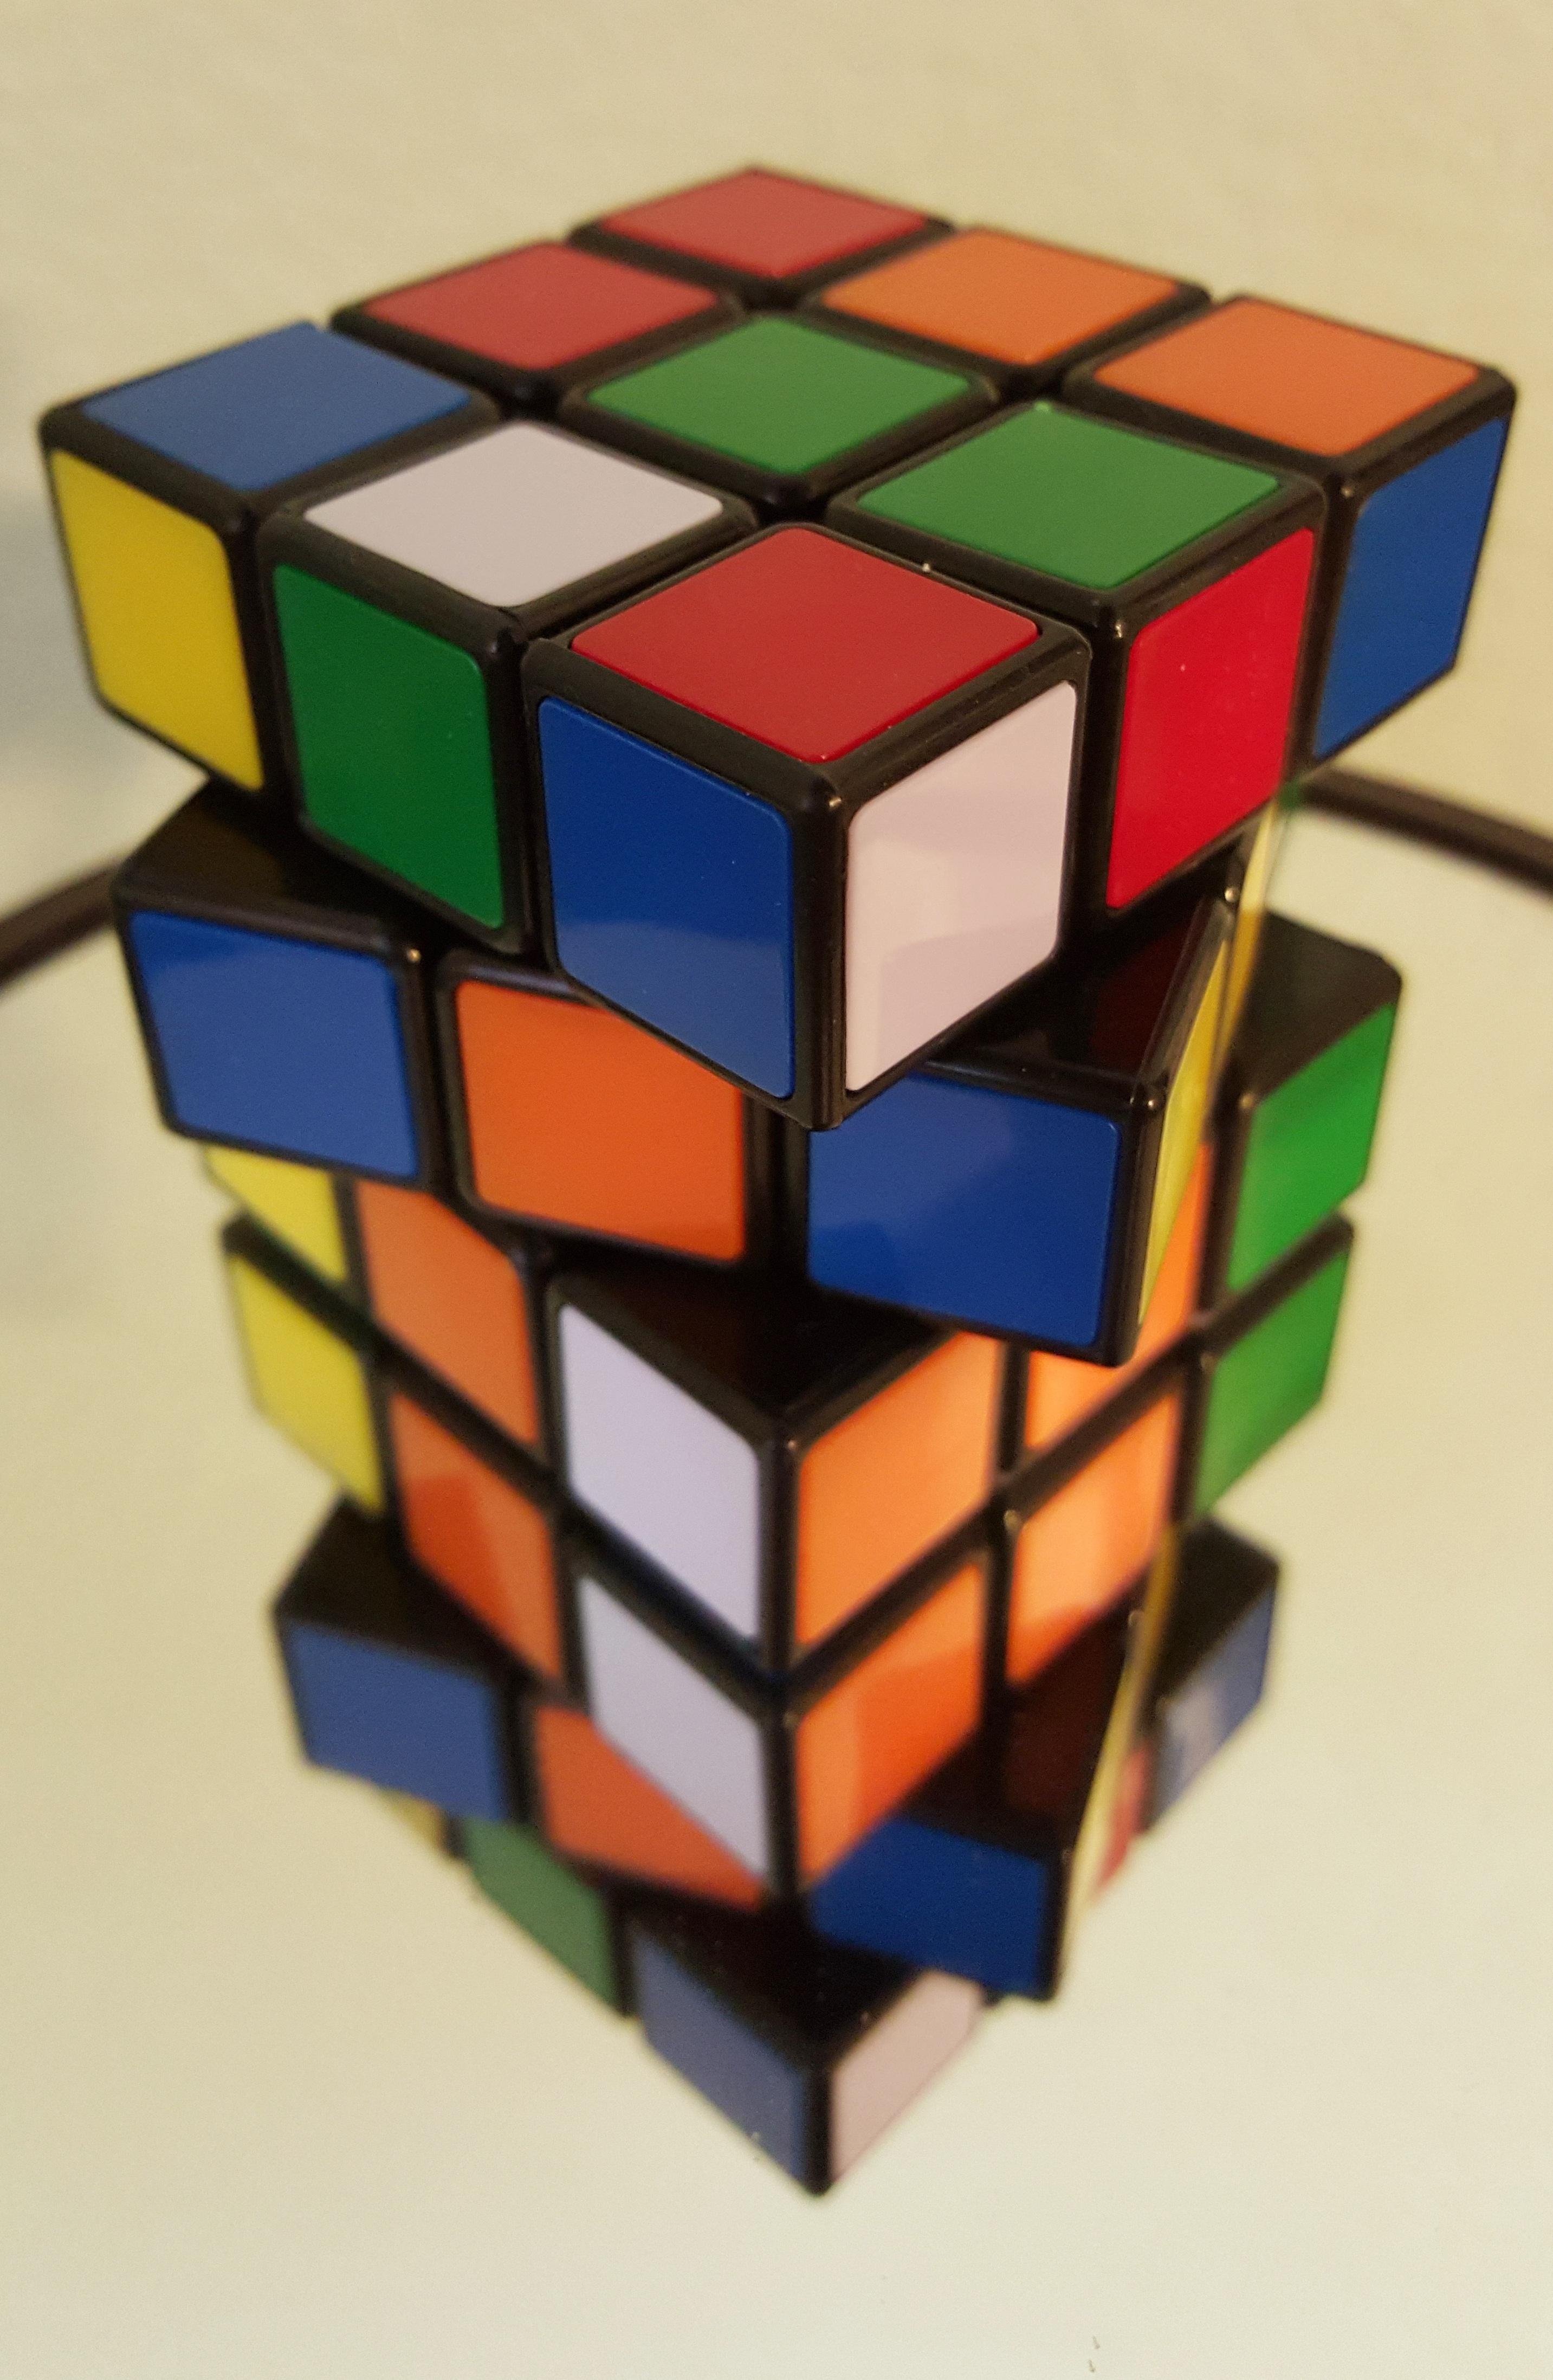
game, reflection, toy, colors, squares, symmetry, cube, puzzle, rubik, rubik's cube, rubik cube, mechanical puzzle, rubik's